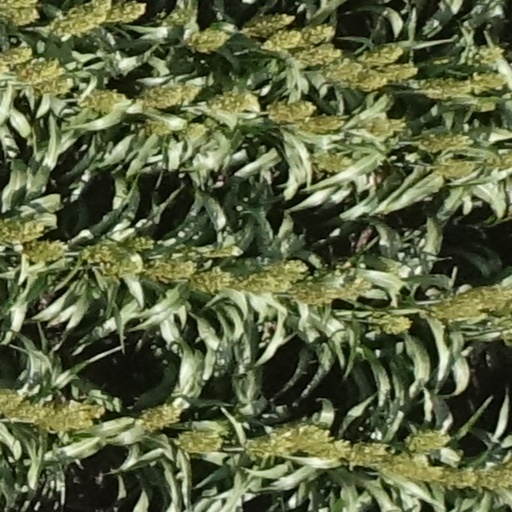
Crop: sorghum